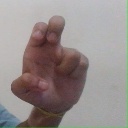
अक्षर: अ